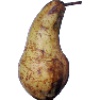
Label: Pear Abate 1